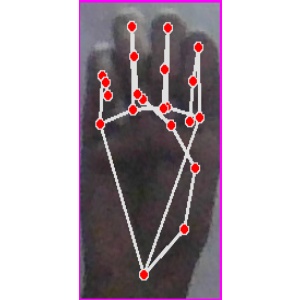
अक्षर: म